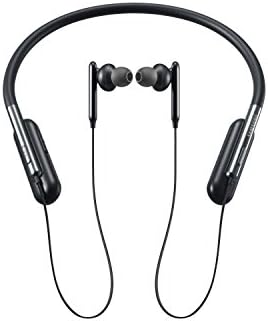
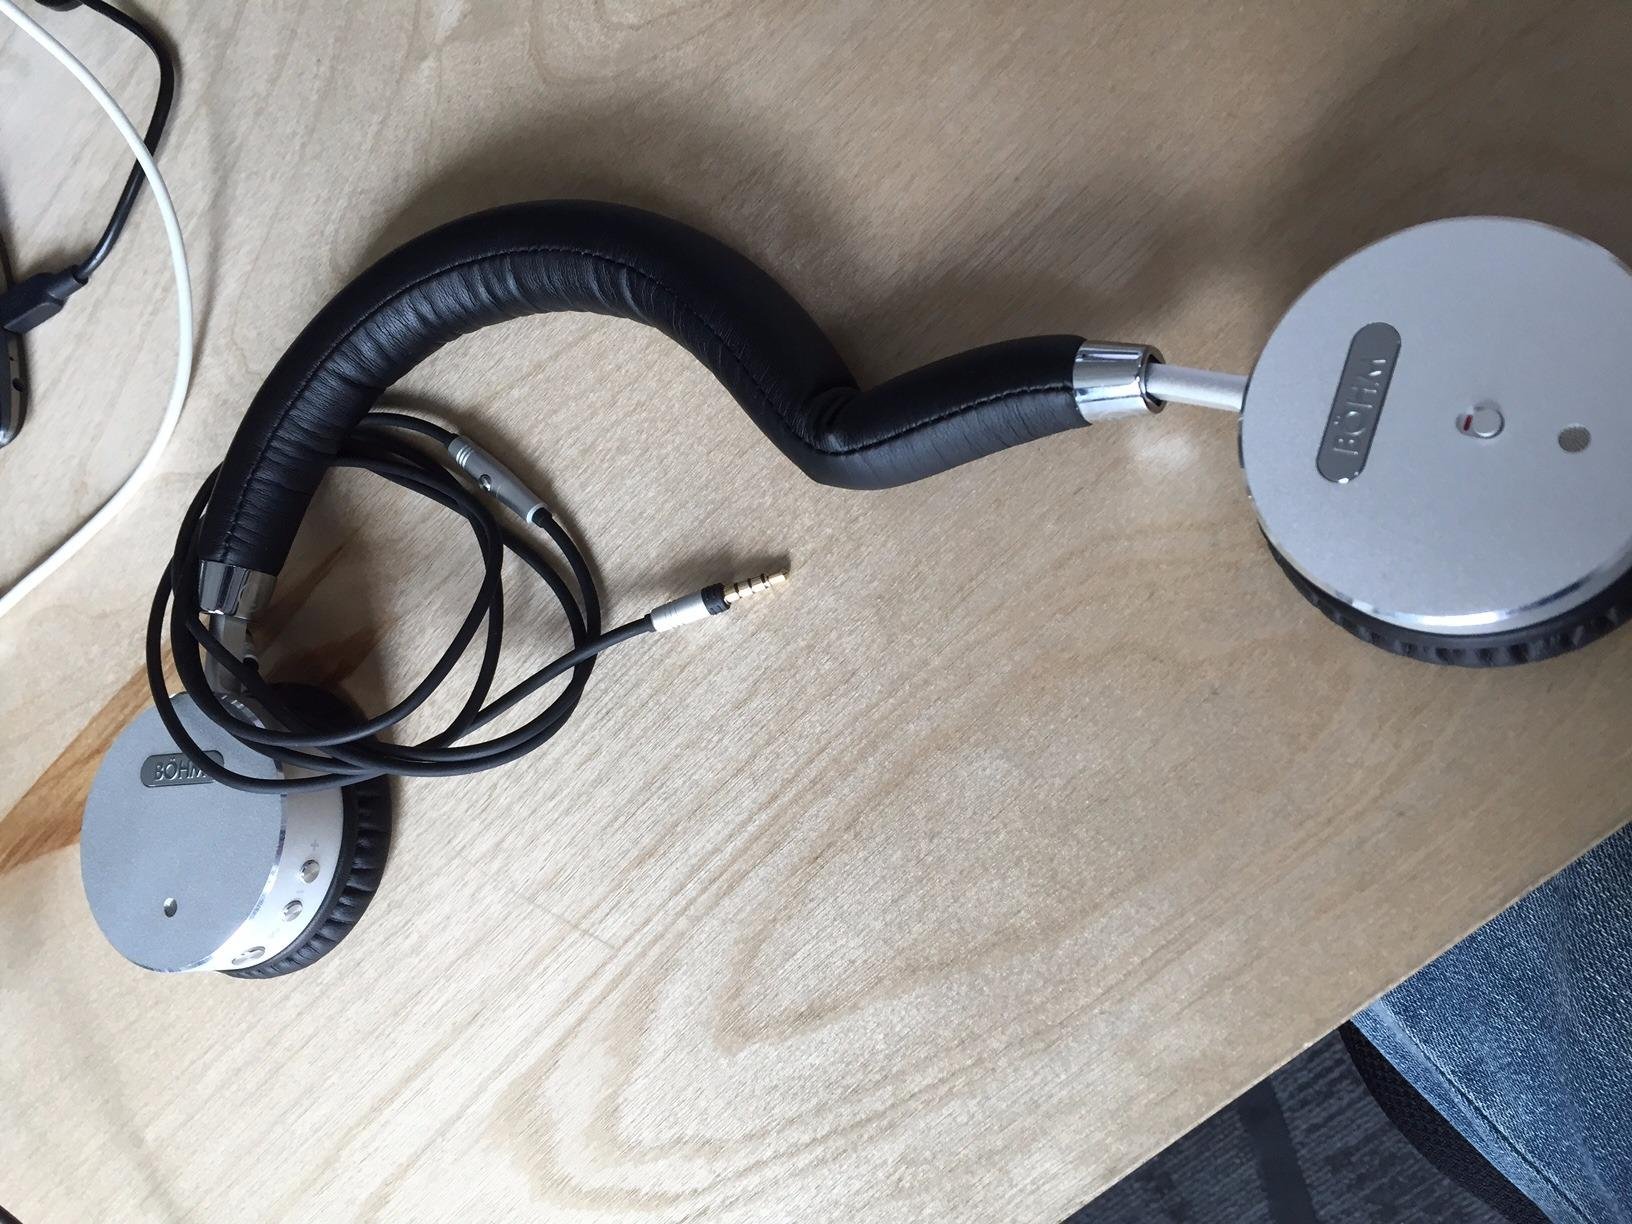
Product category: headphones
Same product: no